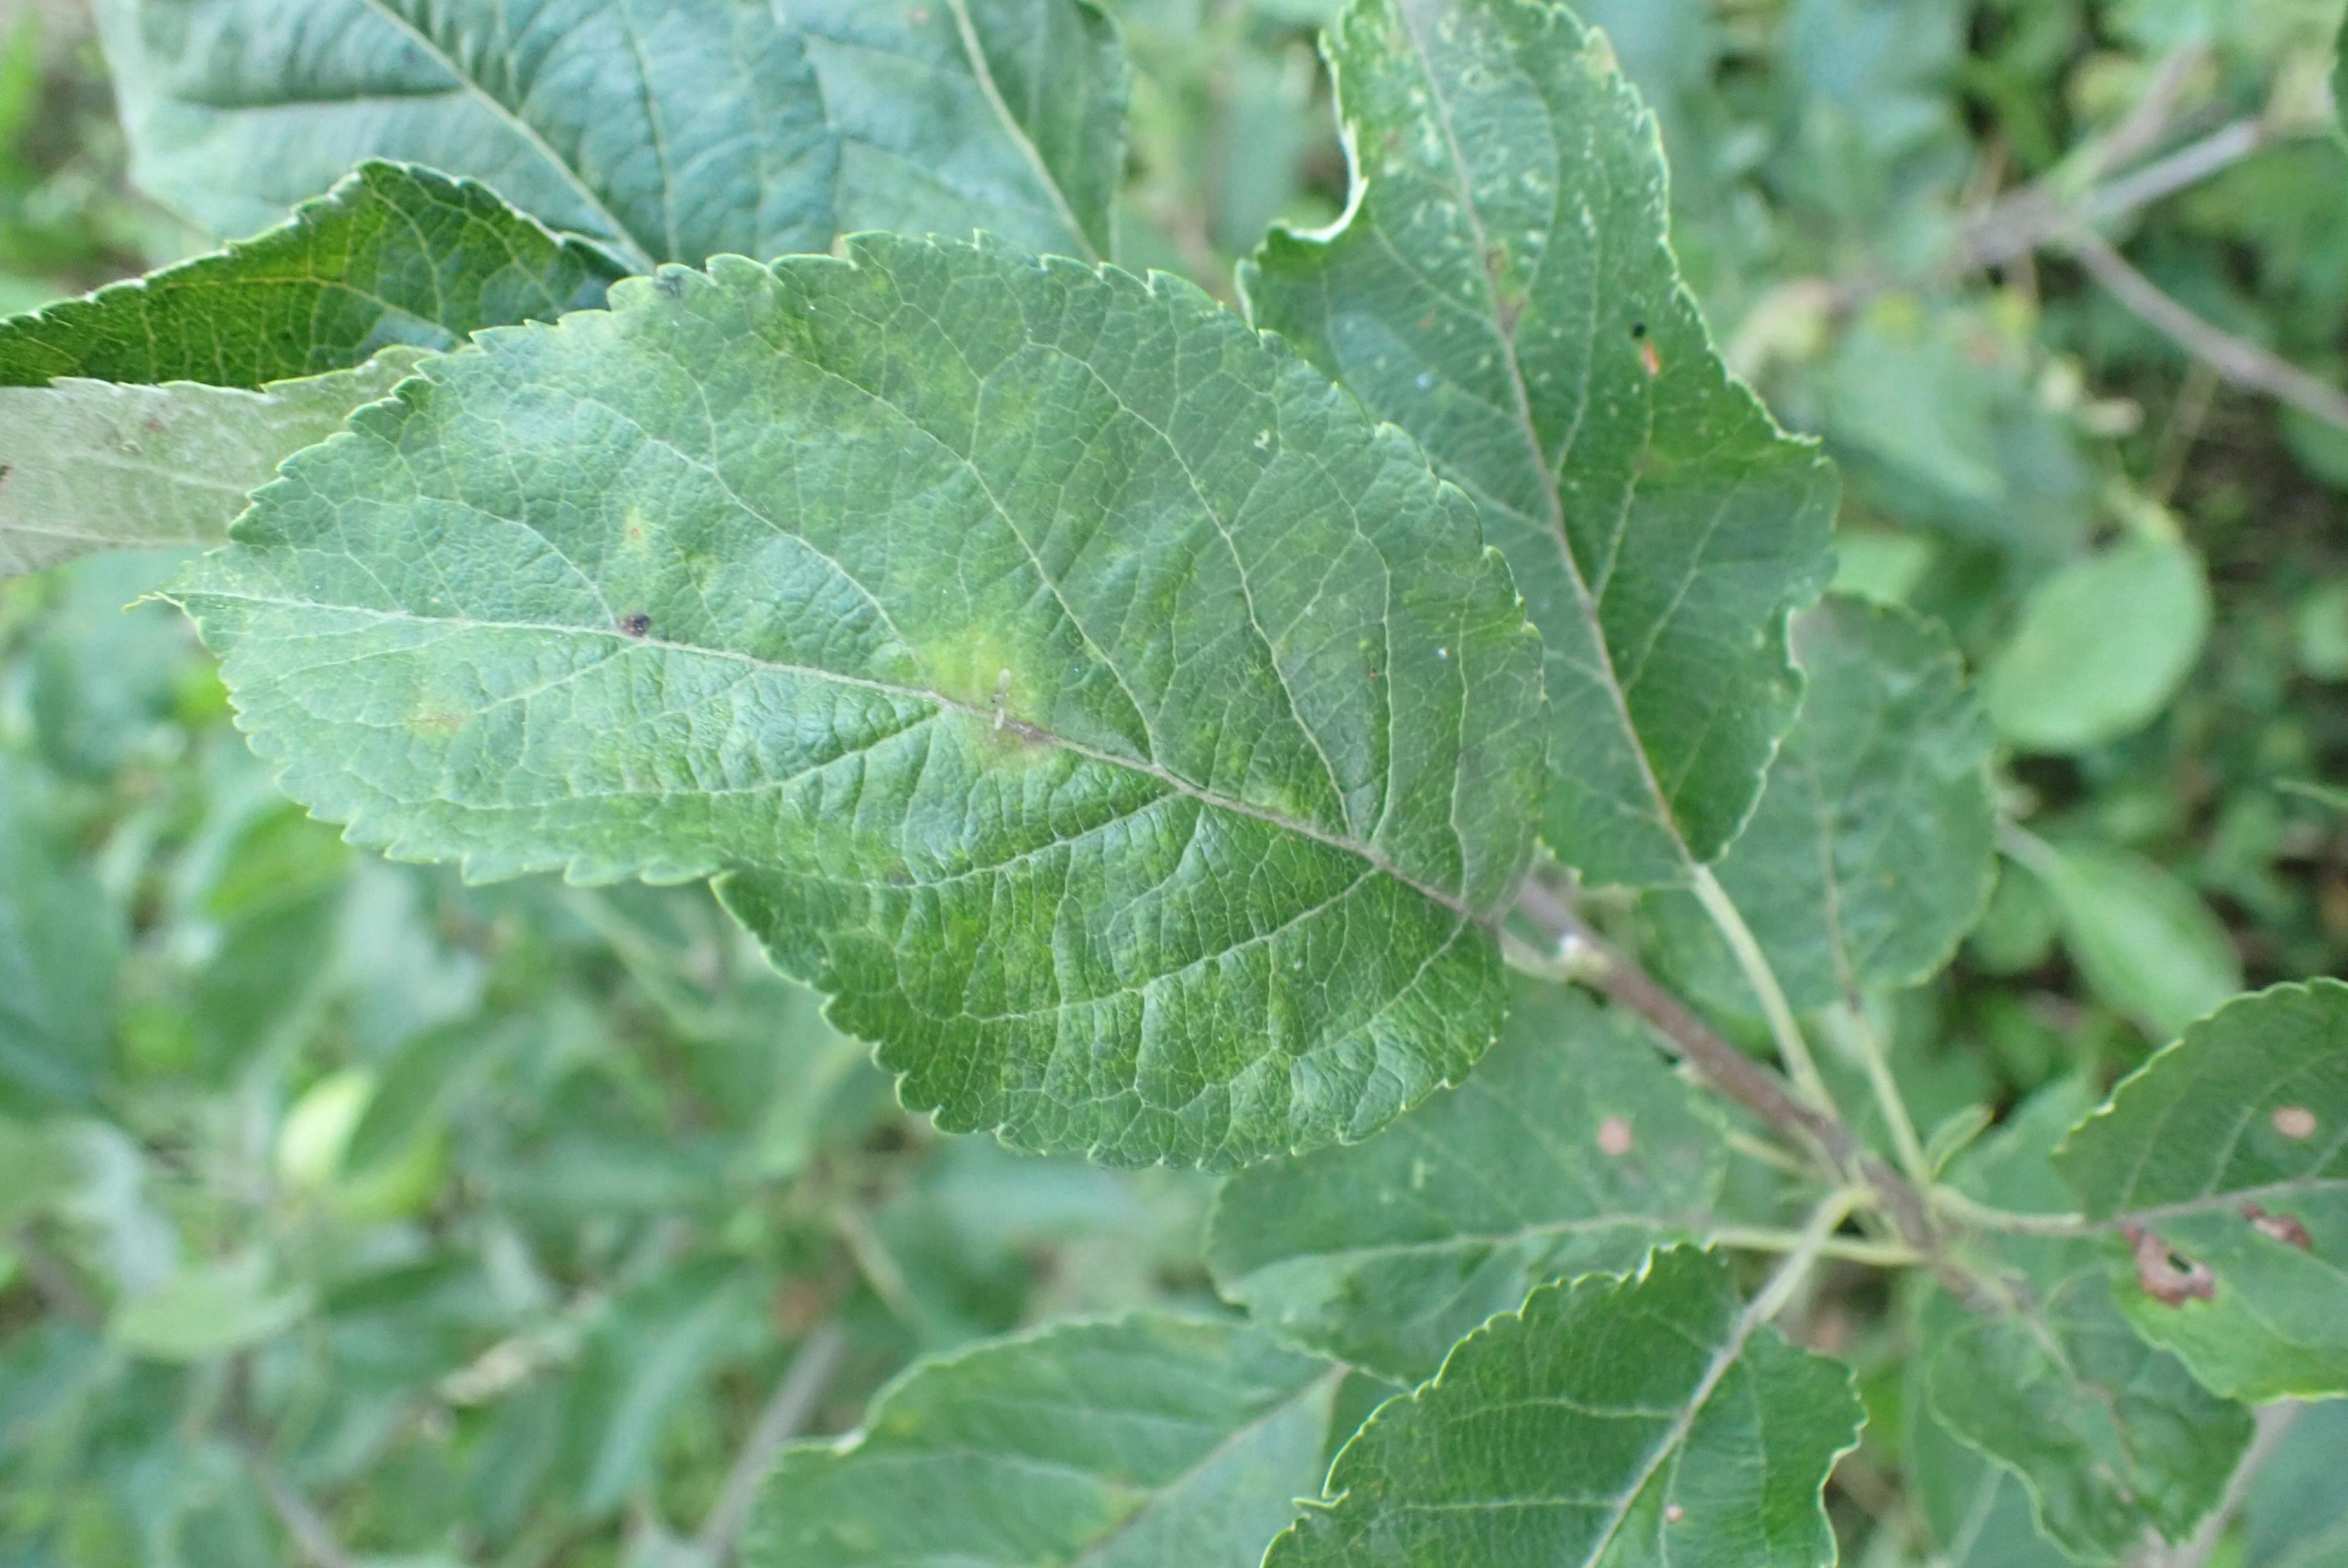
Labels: scab